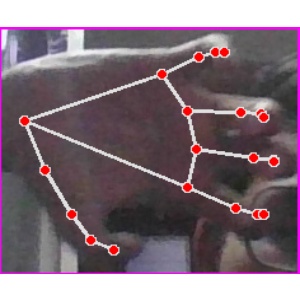
अक्षर: त